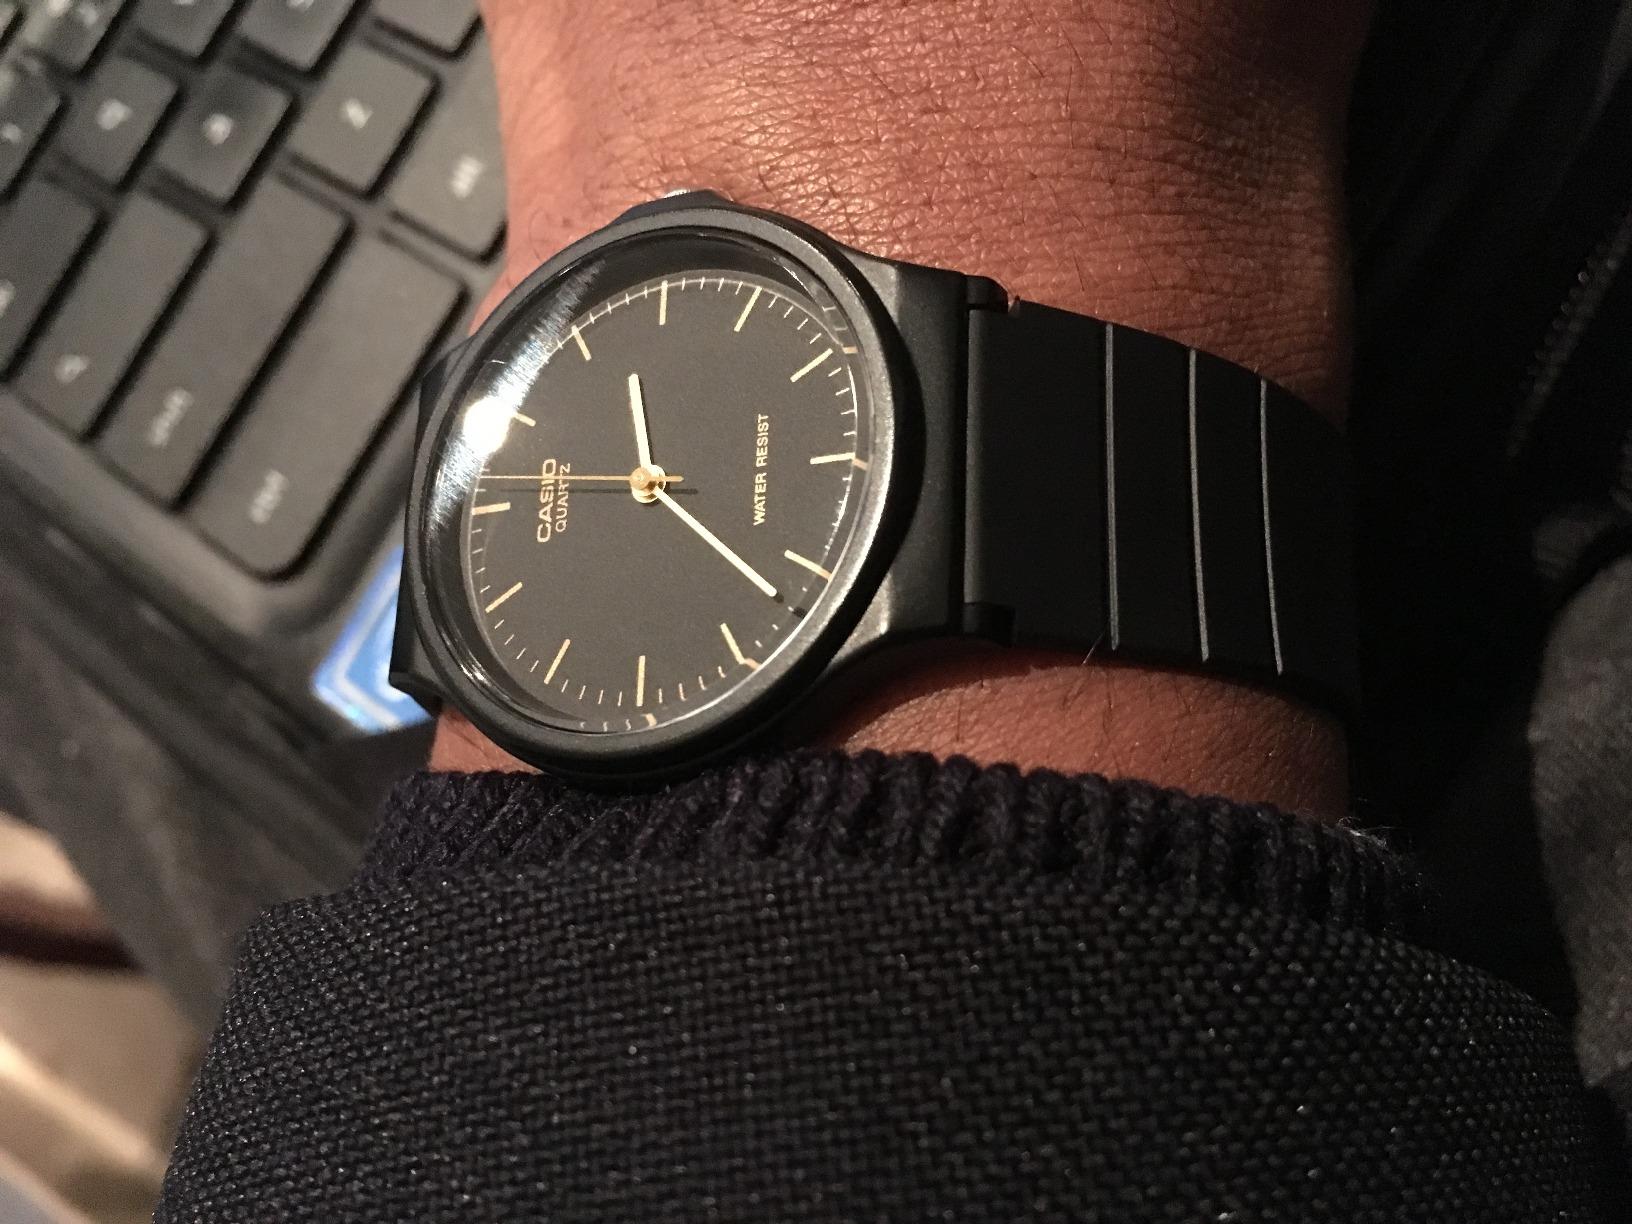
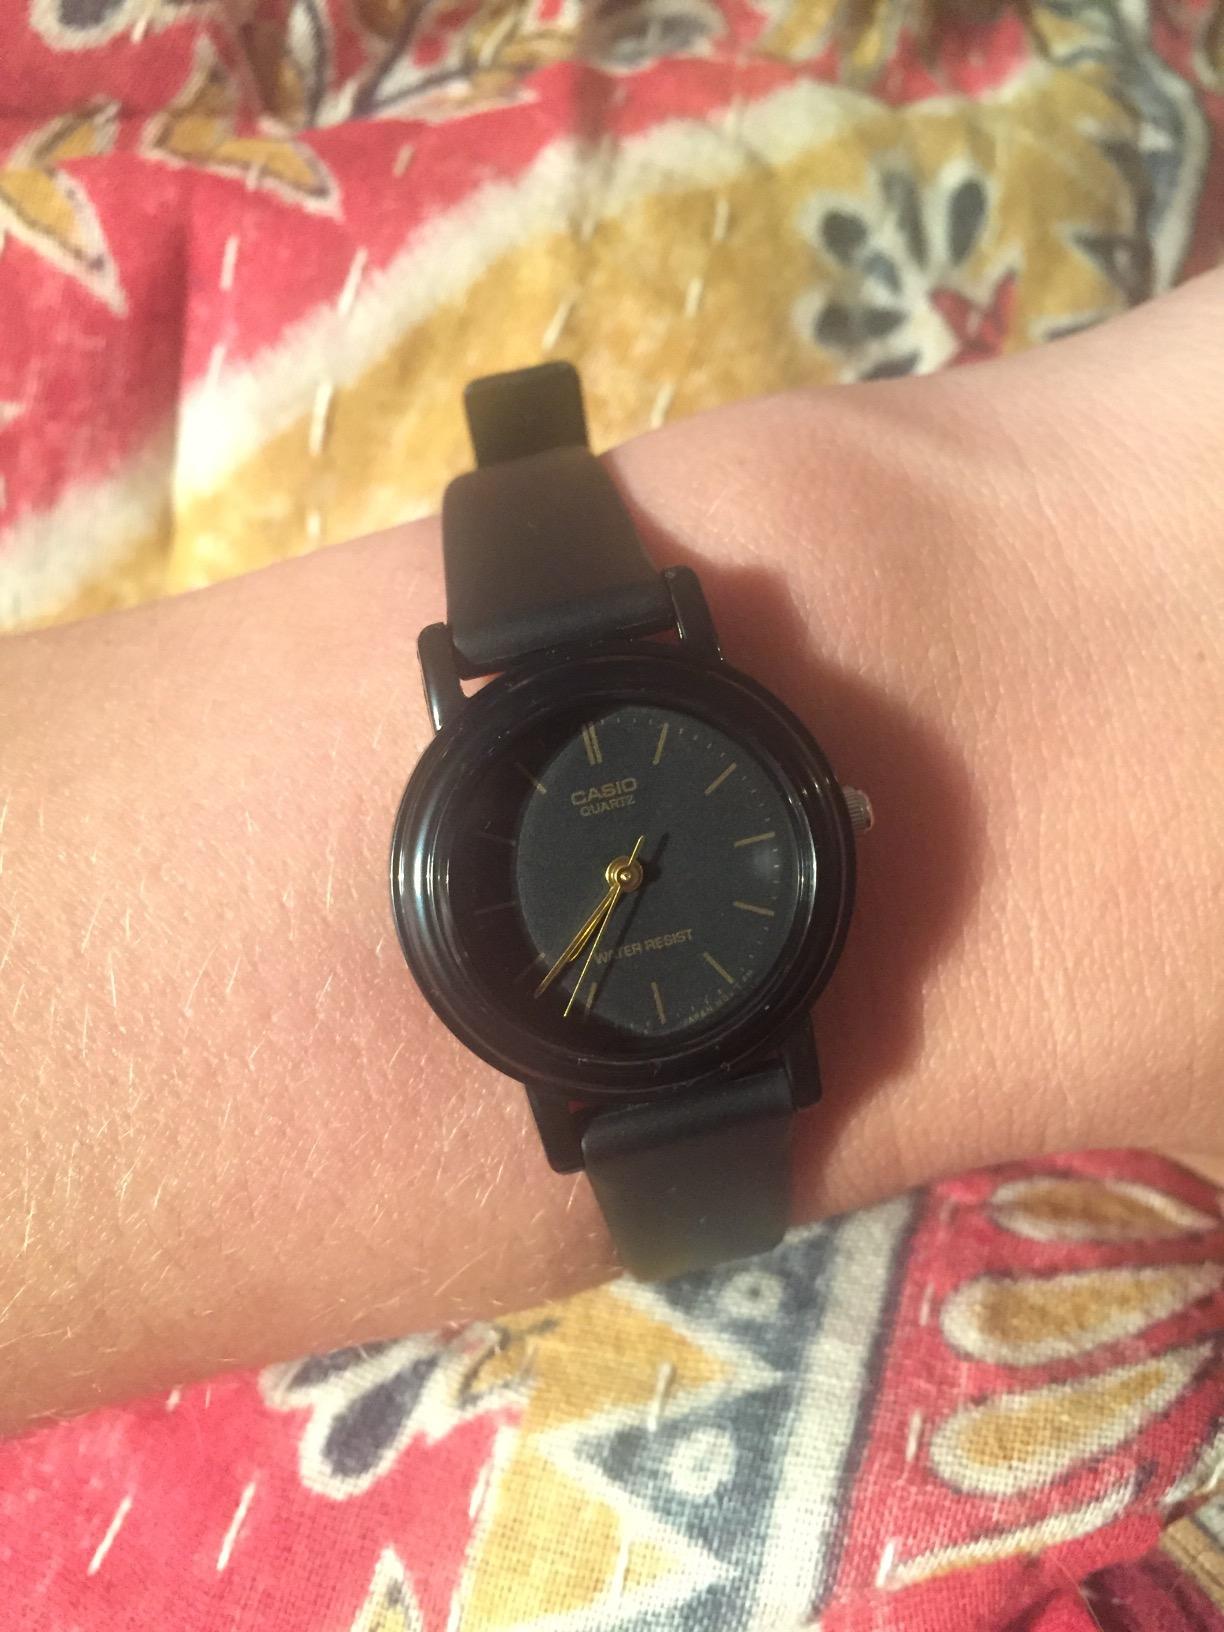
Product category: accessories_watch
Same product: no